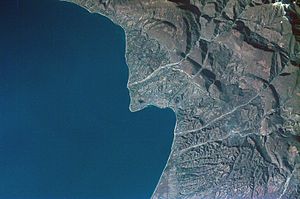
Sukhumi
Satellitbillede af Sukhumi taget nordfra.
Sukhumi er hovedstaden i Abkhasien, en de facto selvstændig republik, som internationalt bliver regnet som en autonom republik i Georgien. Byen har en lang historie, og blev hårdt ramt under den georgisk-abkhasiske konflikt tidligt i 1990'erne. Sukhumi har 81.546 indbyggere.